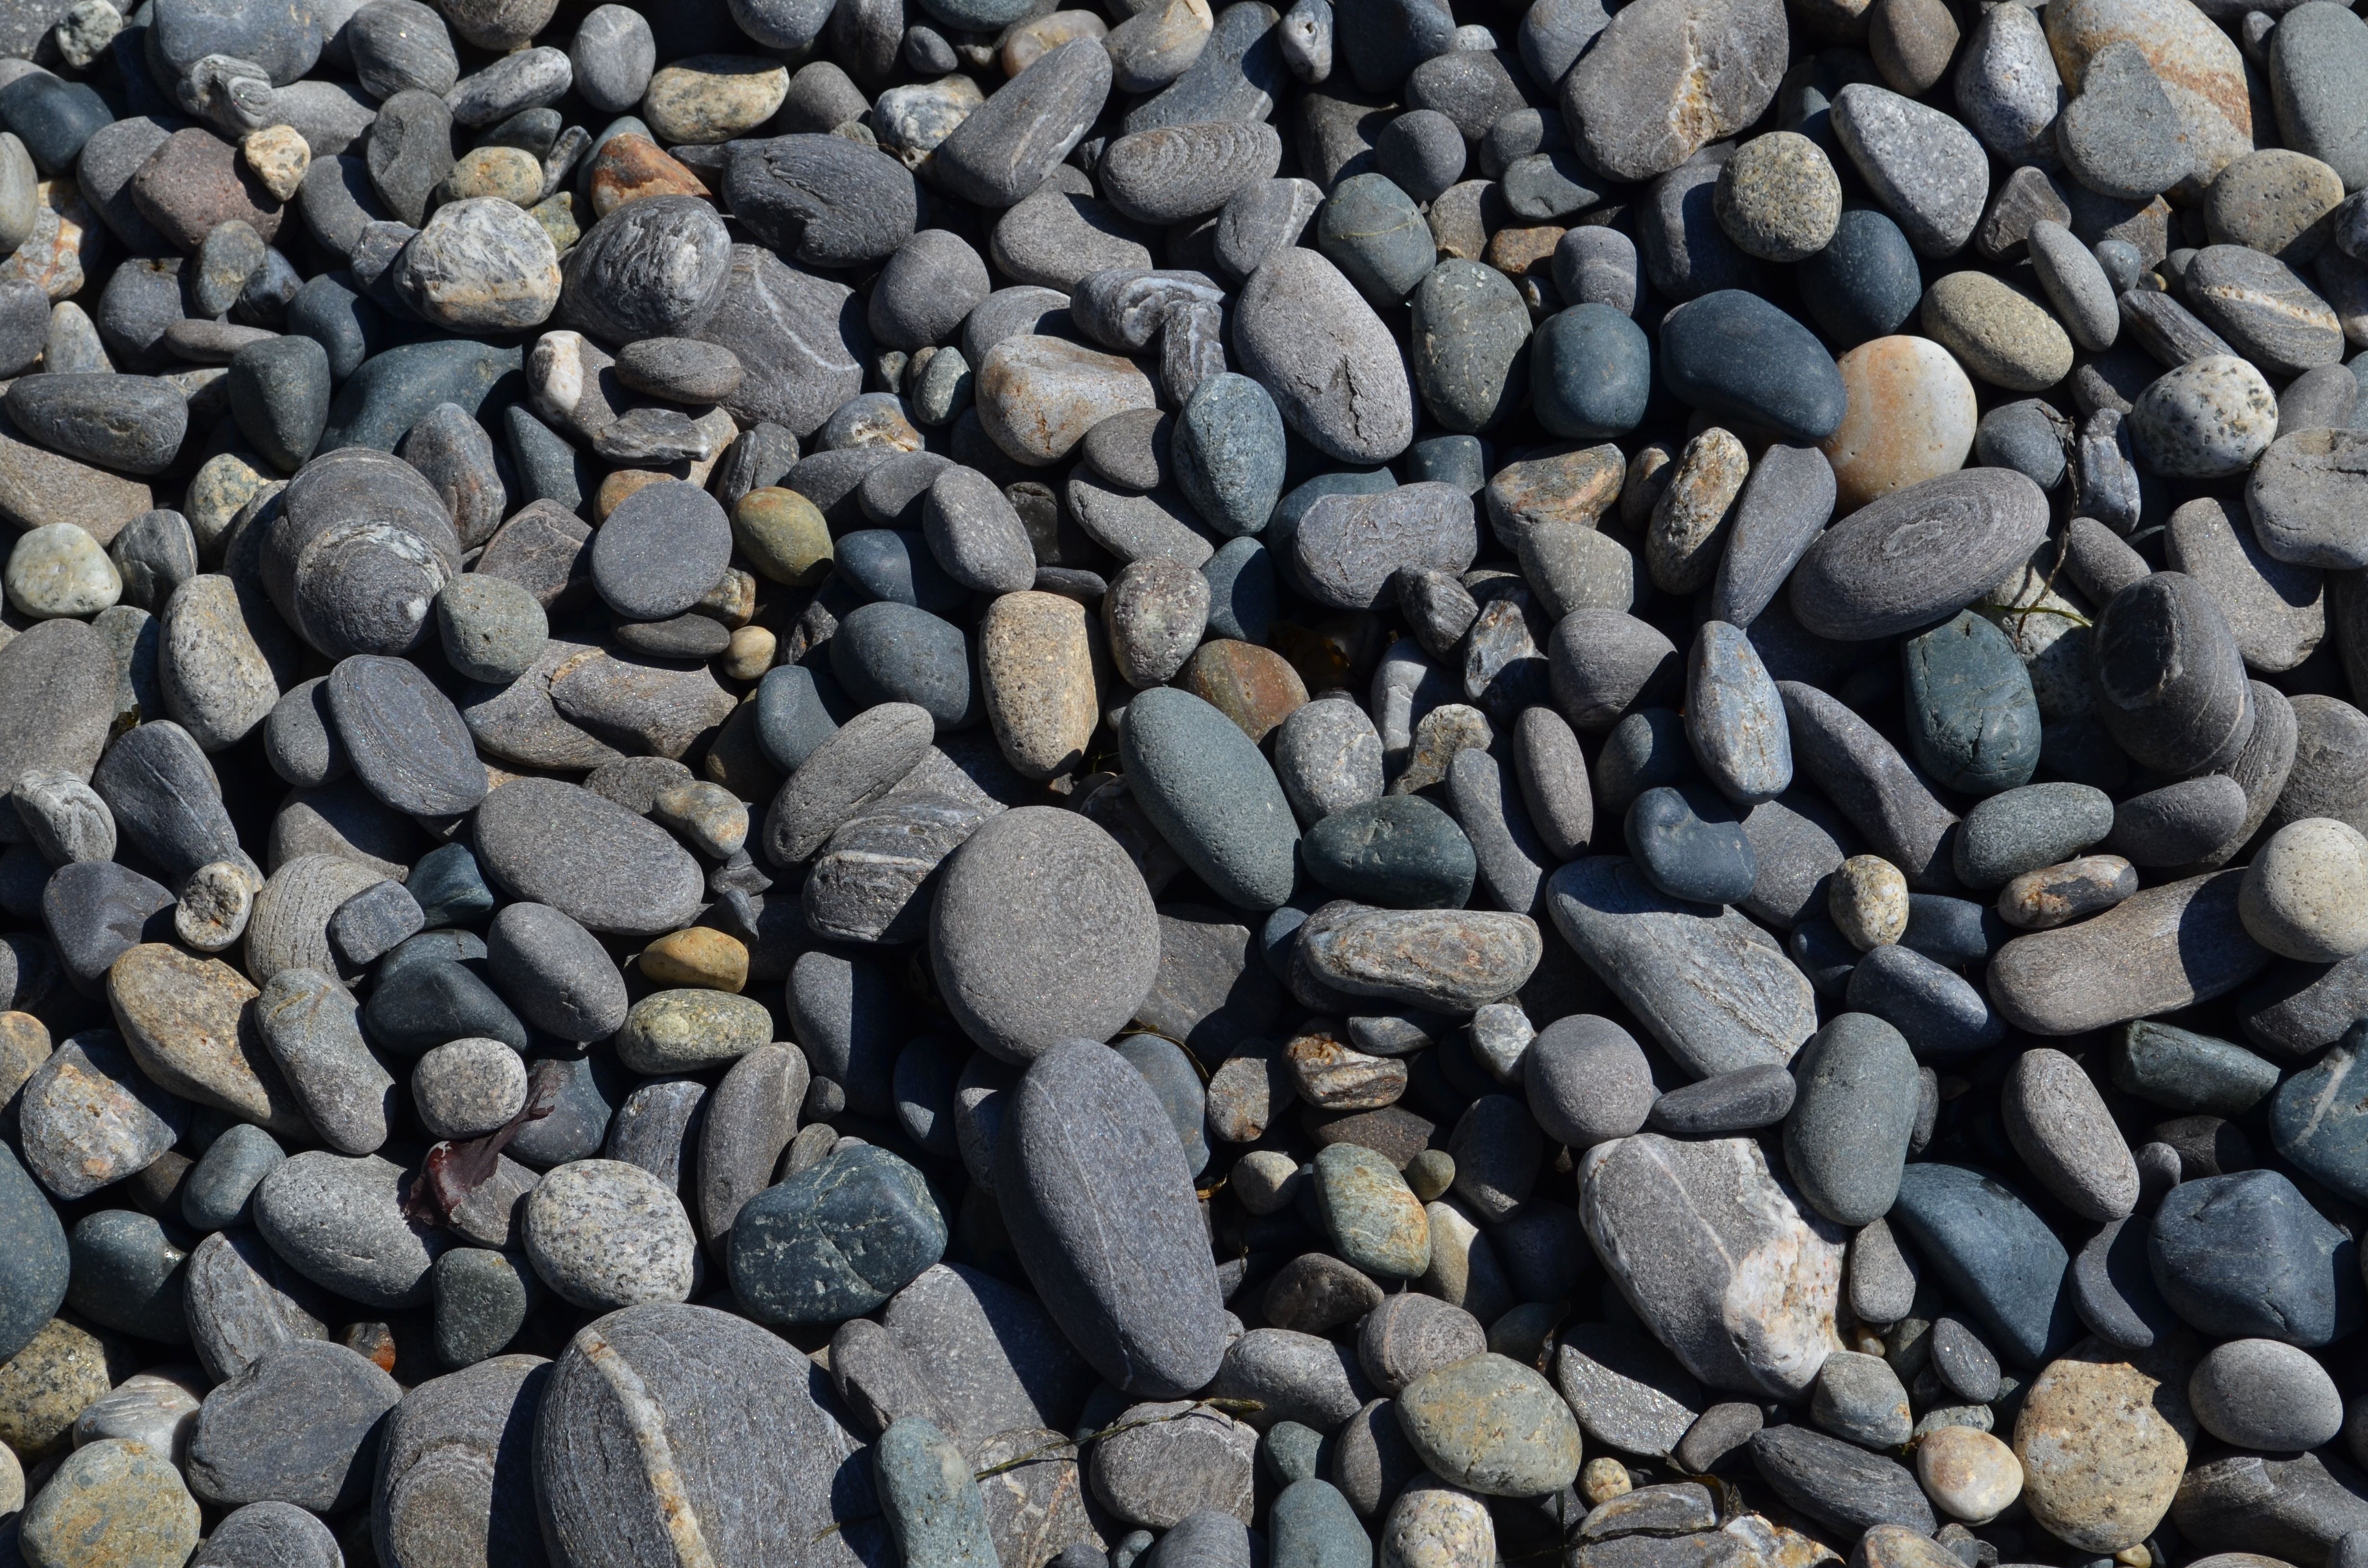
nature, rock, asphalt, pattern, tranquil, peaceful, pebble, soil, material, zen, rocks, outdoors, grey, stones, rubble, geology, gravel, harmony